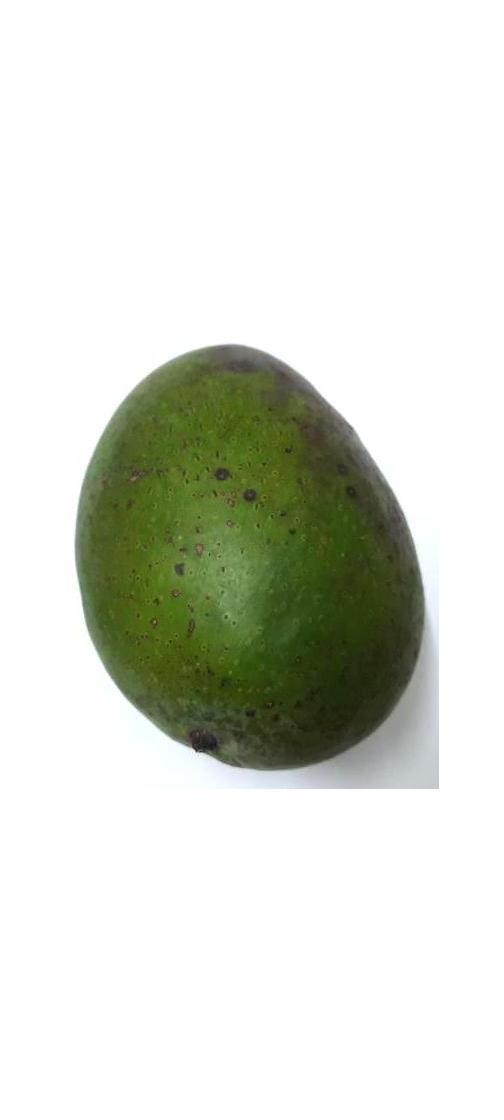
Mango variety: Ashshina Zhinuk